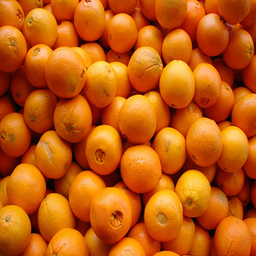
Label: Orange